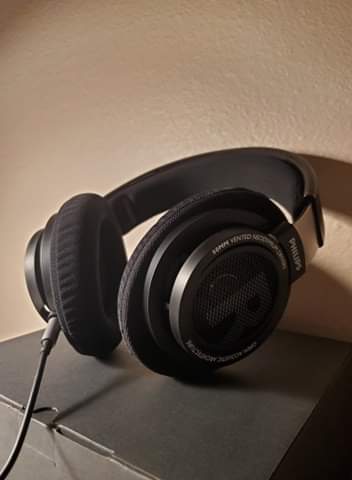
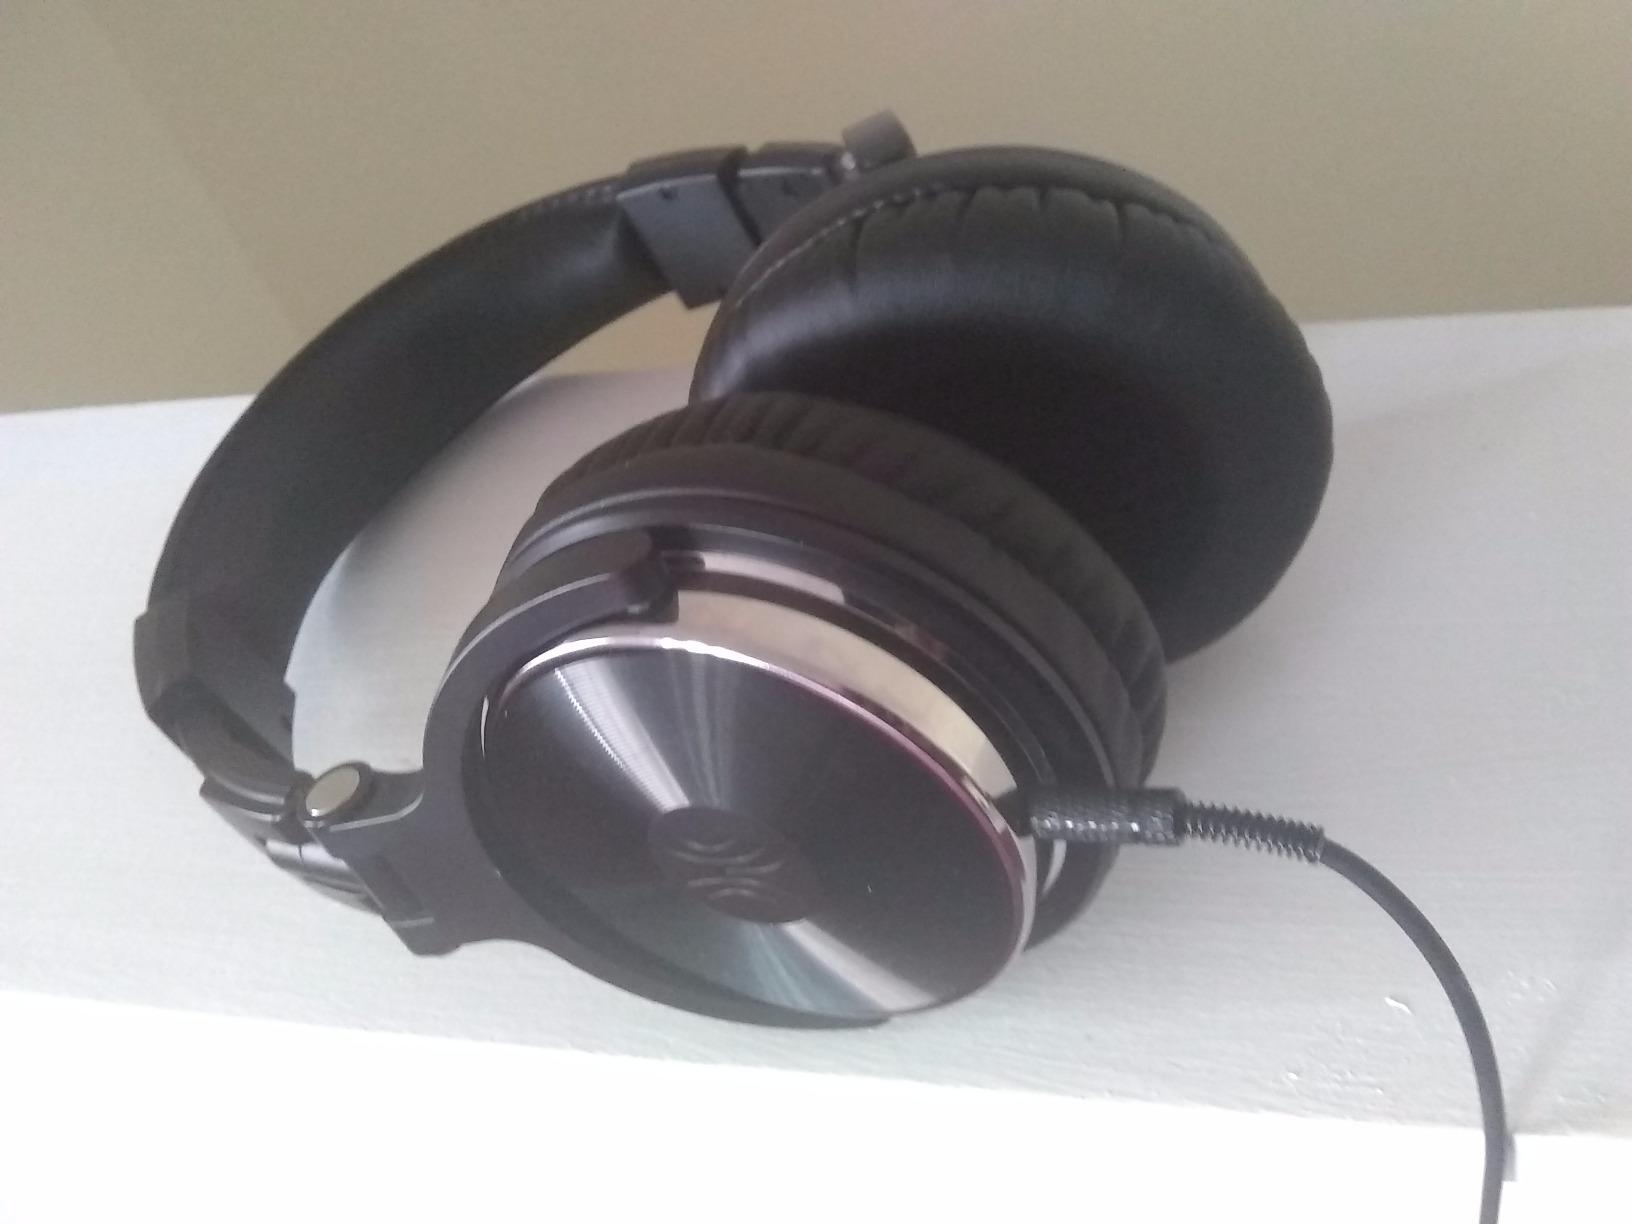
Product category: headphones
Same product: no